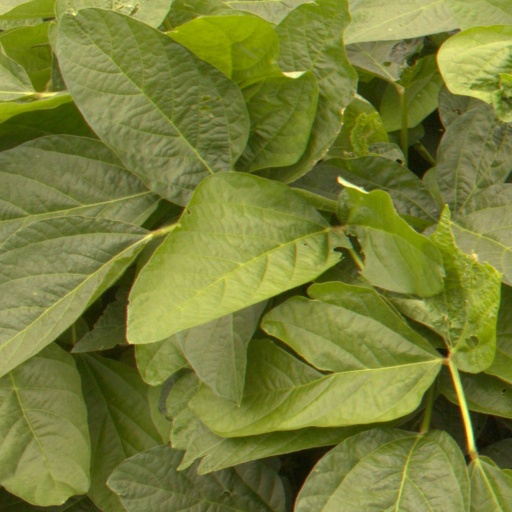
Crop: soybean